Longing for You (TV series)

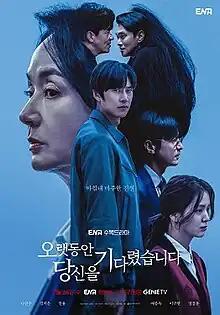
Promotional poster

Longing for You is a 2023 South Korean television series starring Na In-woo, Kim Ji-eun, Kwon Yul, Bae Jong-ok, Lee Kyu-han, and Jung Sang-hoon. It aired on ENA from July 26 to September 7, 2023, every Wednesday and Thursday at 21:00 (KST). It is also available for streaming on Viki in selected regions.